FMW 6th Anniversary Show

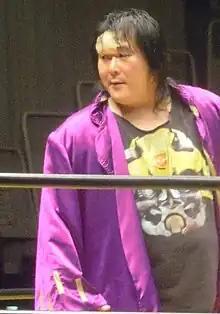
Kintaro Kanemura's arrival in FMW was one of the key elements in the formation of W*ING Alliance.

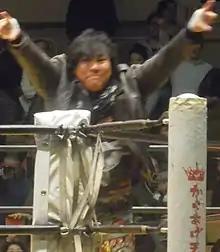
FMW founder Atsushi Onita wrestled his last match in FMW at 6th Anniversary Show.

The 6th Anniversary Show revolved around Atsushi Onita's retirement match, who was forced to retire after losing to Genichiro Tenryu at 5th Anniversary Show. However, after the match, Onita revealed that the retirement stipulation would be for the next year at the 6th Anniversary Show and began his retirement tour for the next full year. He battled W*ING Alliance throughout the year, which had been formed by Mr. Pogo, Yukihiro Kanemura and Mitsuhiro Matsunaga, all former W*ING wrestlers in 1994. He lost the FMW Brass Knuckles Heavyweight Championship to Pogo's alter ego Pogo Daiyo (English: "King Pogo") on January 21, 1995. Onita needed an opponent for his retirement at the 6th Anniversary Show, who could succeed him as FMW's ace and his on-and-off ally and rival Tarzan Goto challenged him to be his opponent in early 1995. On February 6, 1995, Goto defeated Hisakatsu Oya for turning on him on September 25, 1994 to join W*ING Alliance. On February 24, Goto formed Lethal Weapon with Oya and Ricky Fuji to become the lead villainous stable of FMW. However, conspiracy transpired as Goto was never considered a major draw for FMW and the decision of Goto putting over Onita again at 6th Anniversary Show led Goto and his trainees Mr. Gannosuke and Flying Kid Ichihara to no-show April 21 show and leave FMW to join rival IWA Japan. Pogo, the reigning Brass Knuckles Heavyweight Champion and Onita's top rival at the time was then chosen to be Onita's opponent and FMW's next ace but declined the offer due to not being approached first and not accepting to be a substitute. Onita initially picked Takashi Ishikawa for the spot but Ishikawa was not generally accepted by the audience for not being a good wrestler to lead FMW and then Hayabusa, the former FMW's preliminary talent Eiji Ezaki, who was scheduled to make his full-time return to FMW at 6th Anniversary Show, stepped in to challenge Onita for the match at a press conference by Onita on April 30. Onita was initially reluctant but Hayabusa insisted on it and Ishikawa stepped down from the match, leading to Hayabusa being chosen as Onita's opponent. On May 1, Onita used his alter ego "The Great Nita" for the last time in a six-man tag team match and then defeated Pogo to win the Brass Knuckles Heavyweight Championship on May 4, just one day shy of 6th Anniversary Show, to make his retirement match with Hayabusa, a title match.